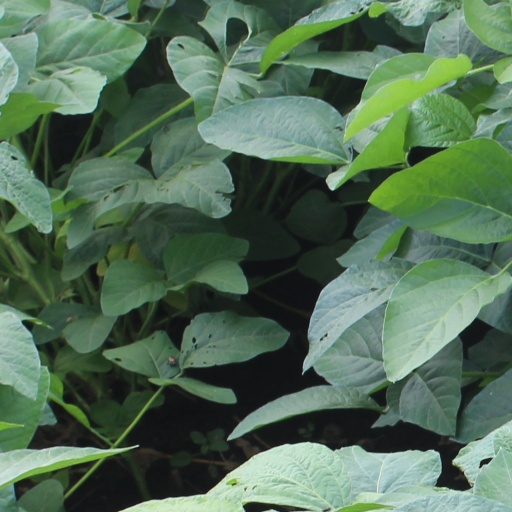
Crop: soybean